SMS Blücher (1877)

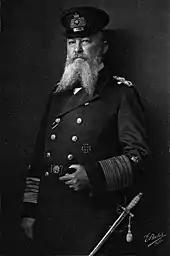
Alfred von Tirpitz, the ship's first commander

In the years that was in service, the majority of German naval officers and enlisted men received their torpedo training aboard the ship, though she did not actually begin training new crews until 1 May 1881. She was initially based in the Kieler Förde, and on 17 September she participated in a naval review to demonstrate the new torpedo weapons for Kaiser Wilhelm I. While off Friedrichsort outside of Kiel, the Torpedo School conducted a series of demonstrations that began with four torpedo-armed pinnaces launching torpedoes at targets, followed by , which approached at full speed and launched torpedoes at the anchored target ship , scoring a direct hit amidships and sinking her. On 27 October, was decommissioned following the end of the annual training maneuvers.